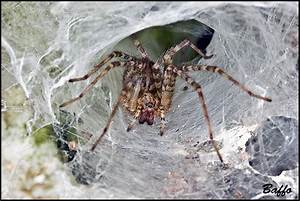
Label: ragno